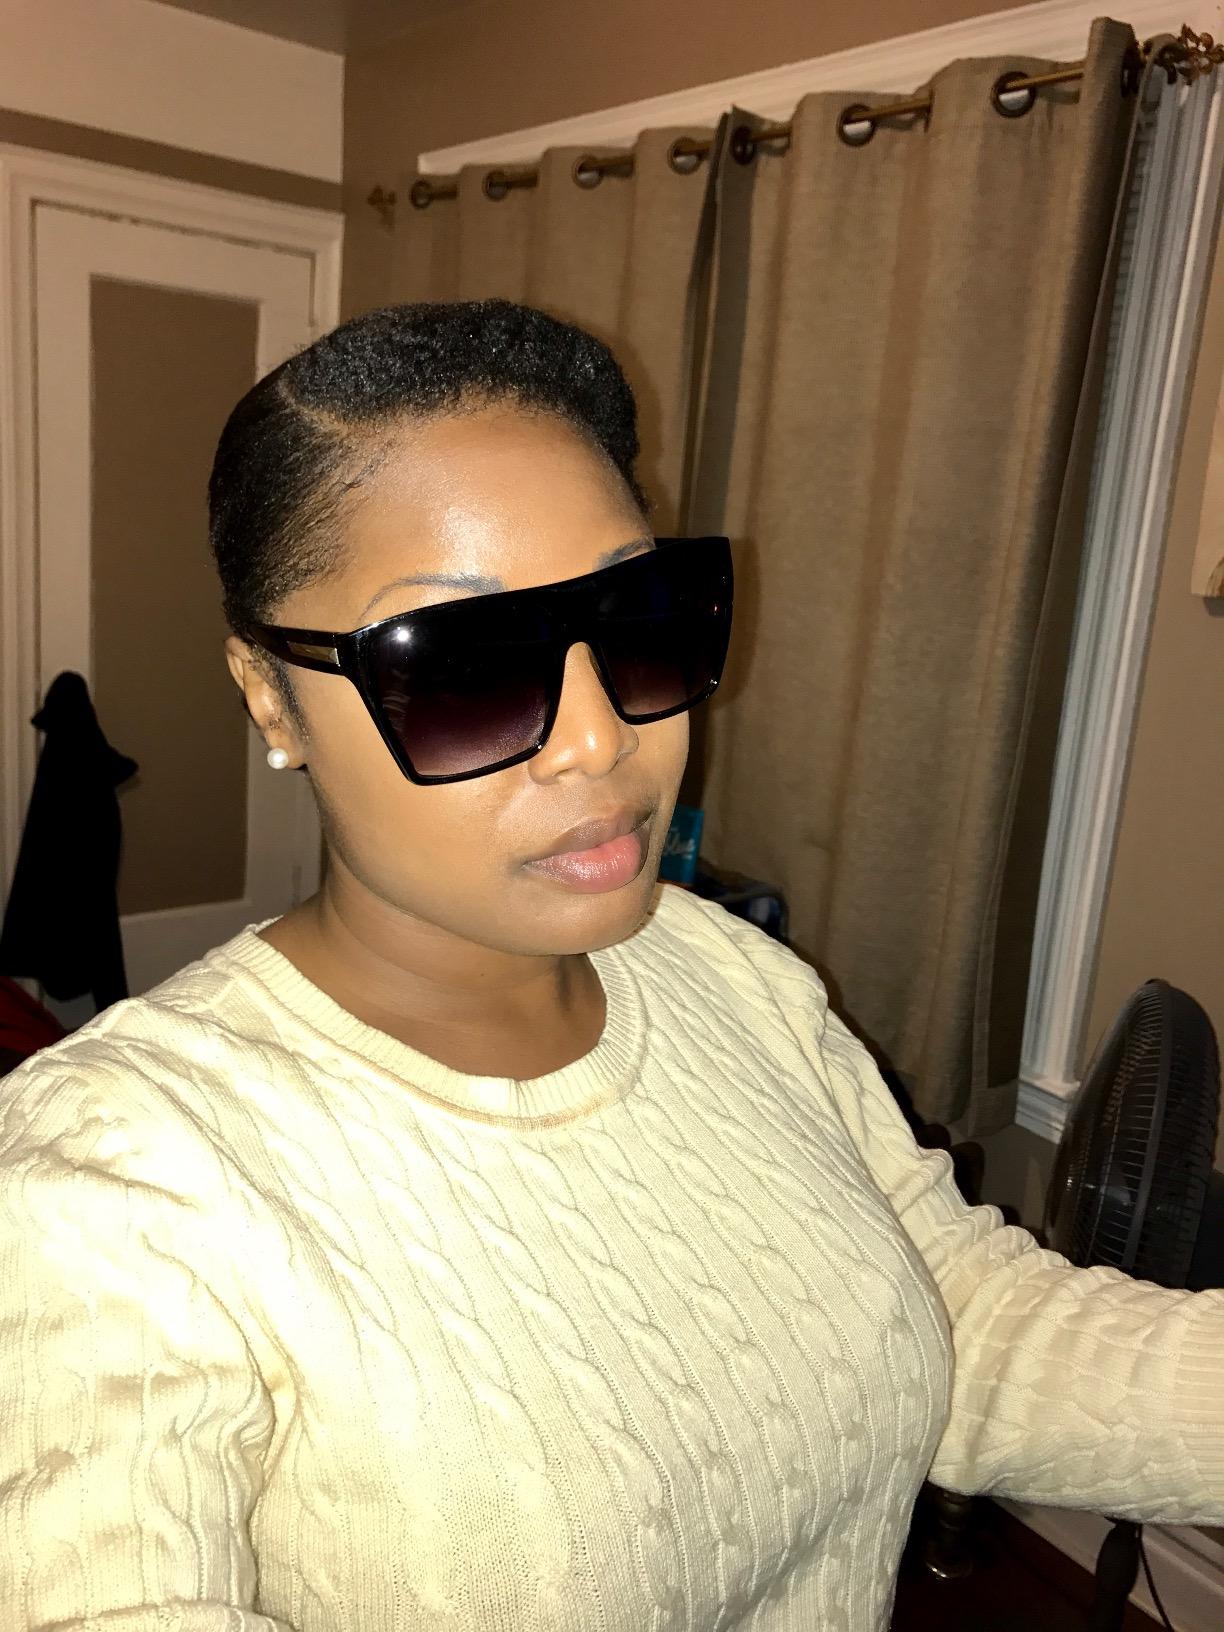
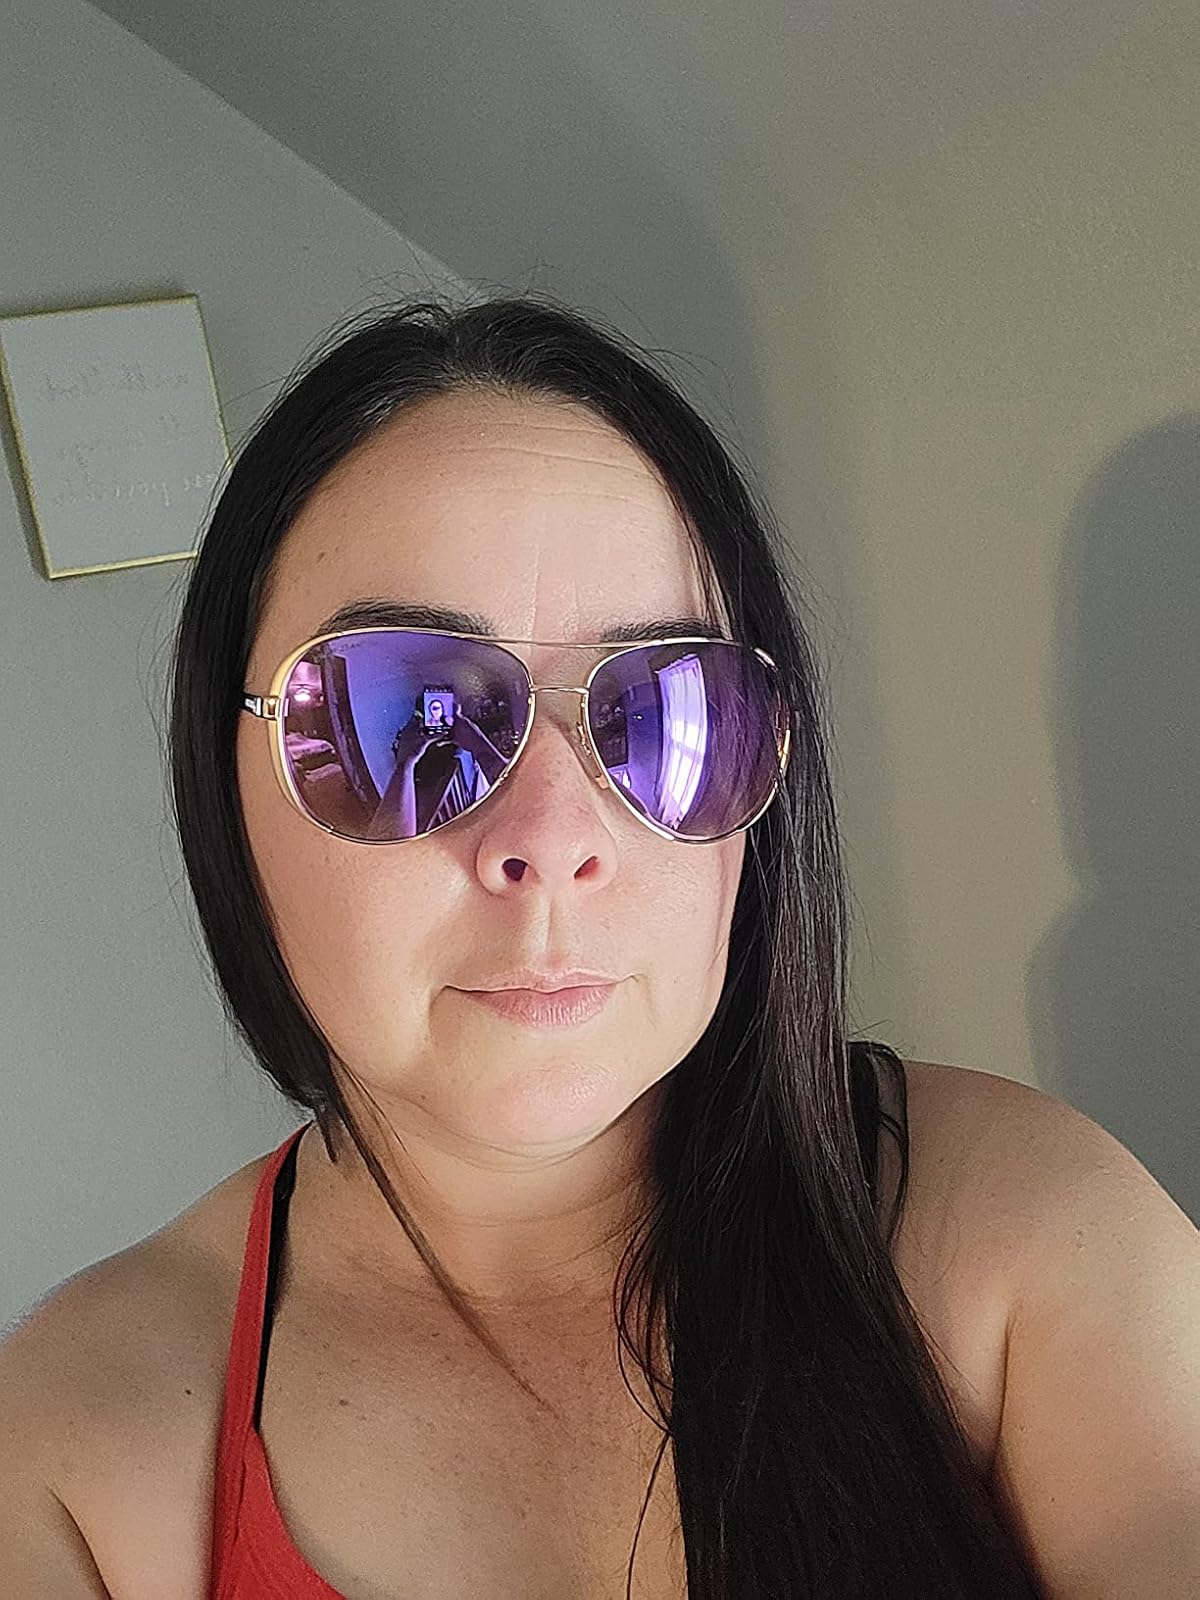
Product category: accessories_sunglasses
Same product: no